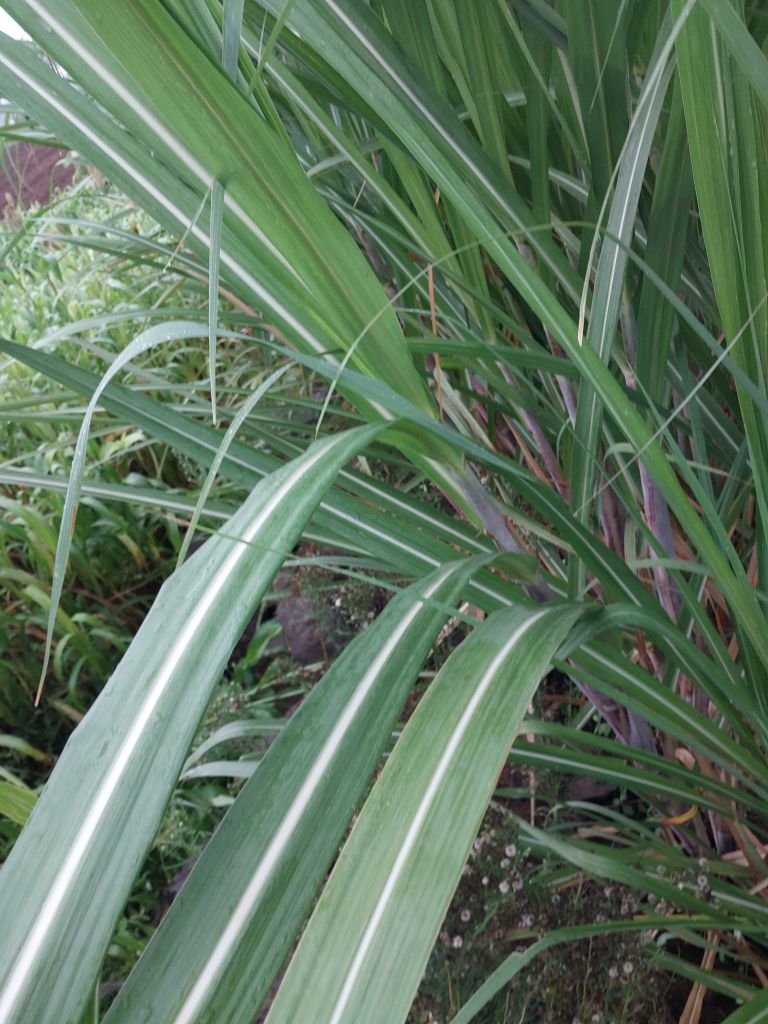
Label: Healthy